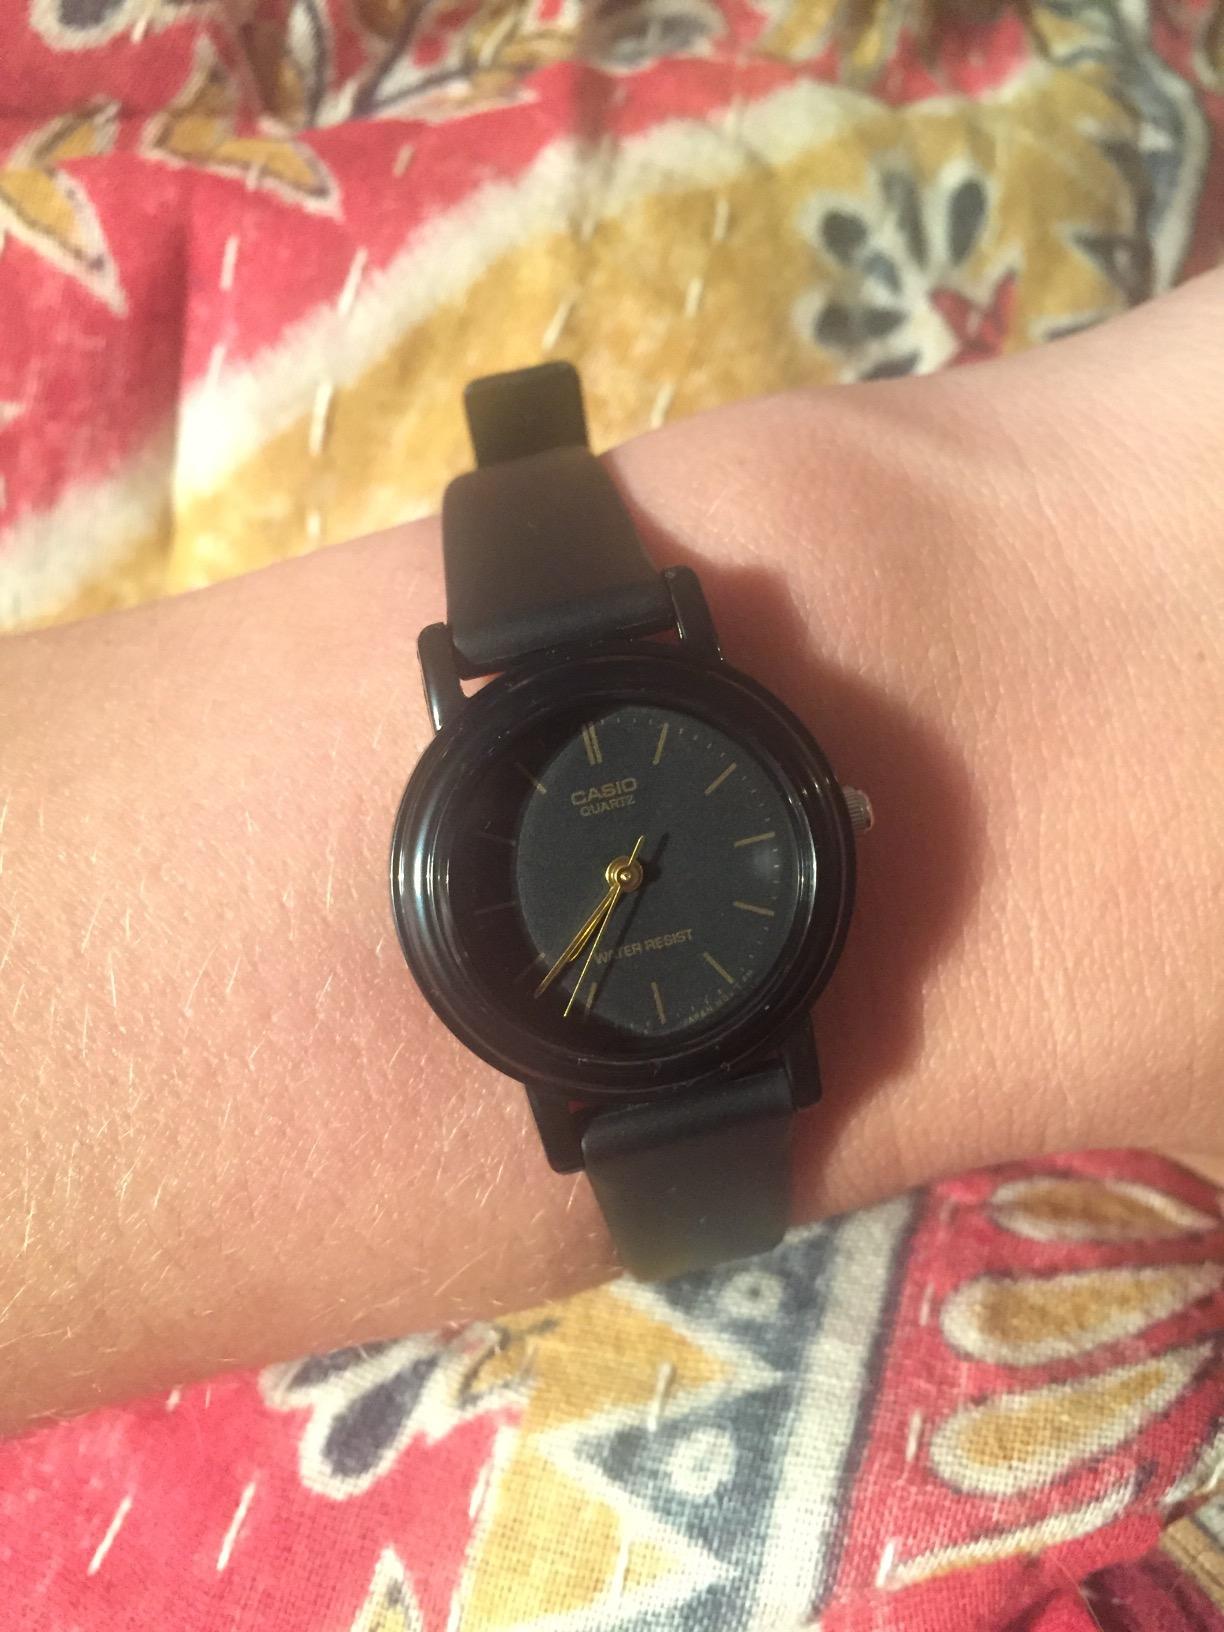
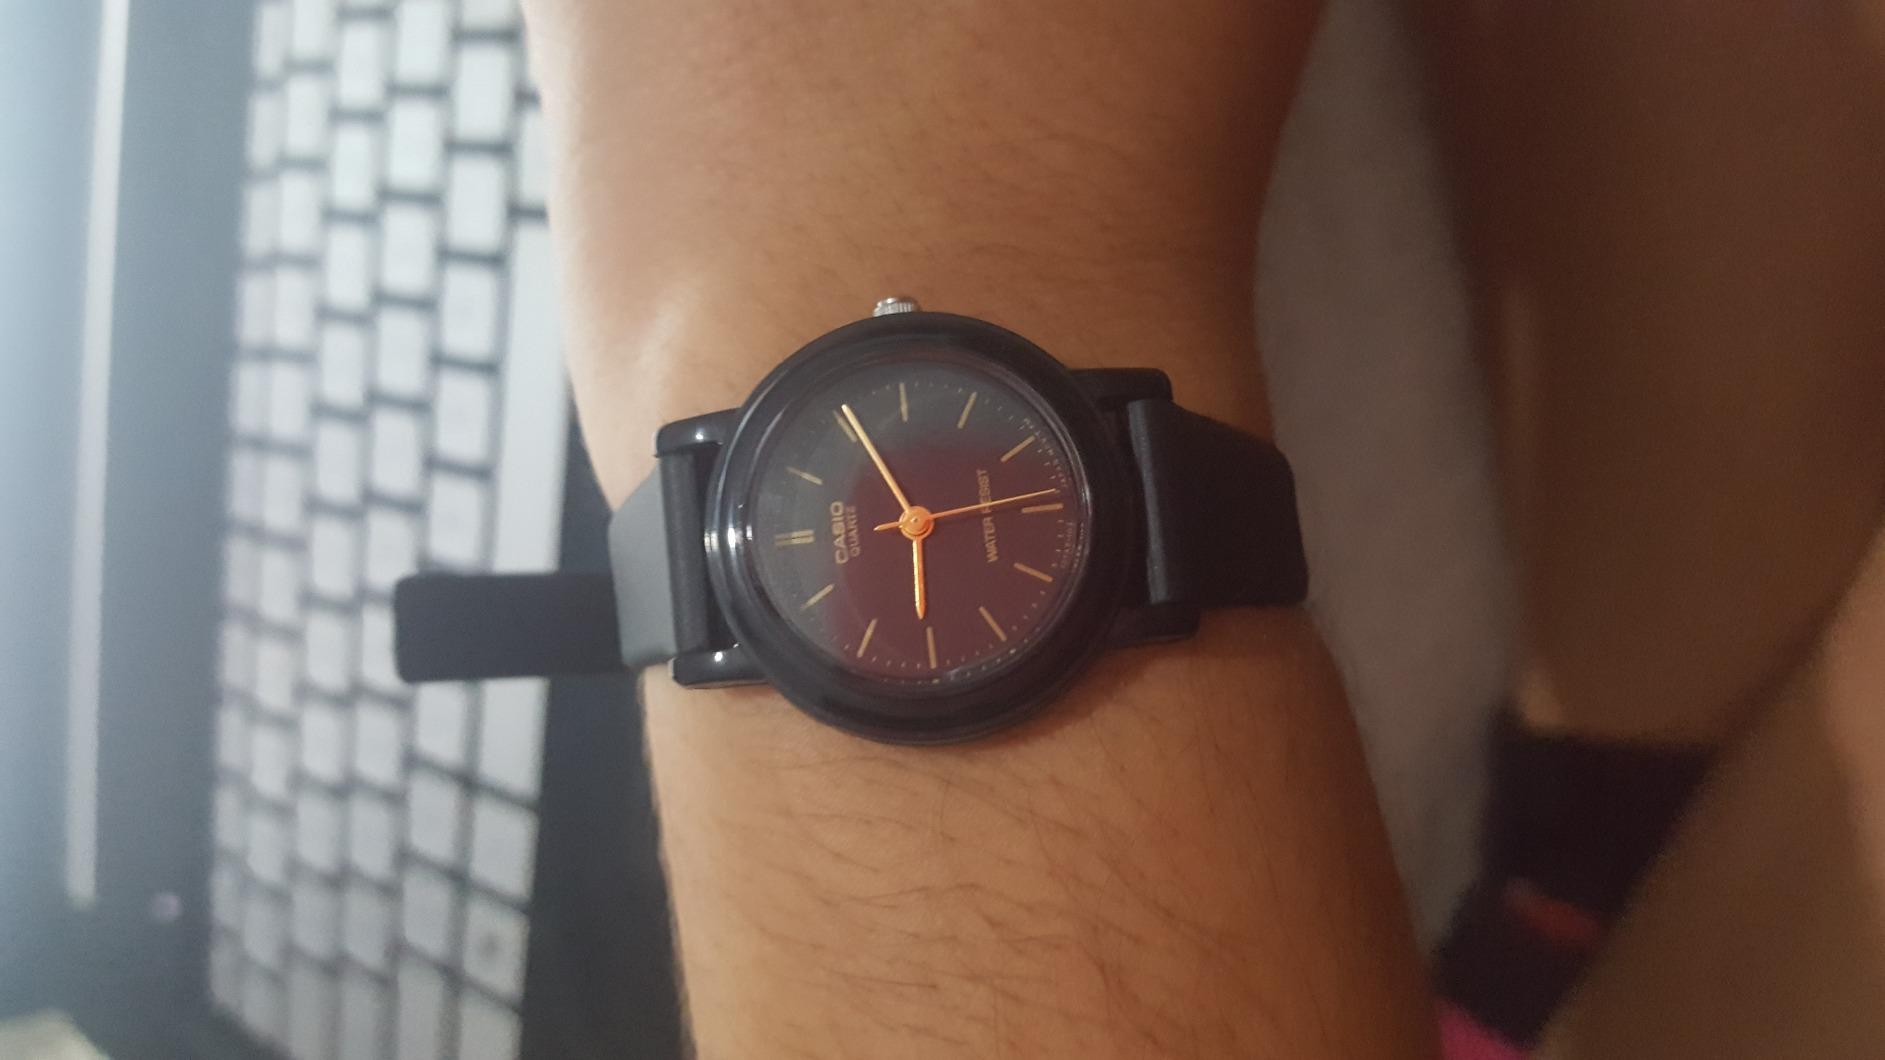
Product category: accessories_watch
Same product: yes